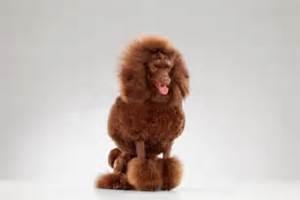
dog